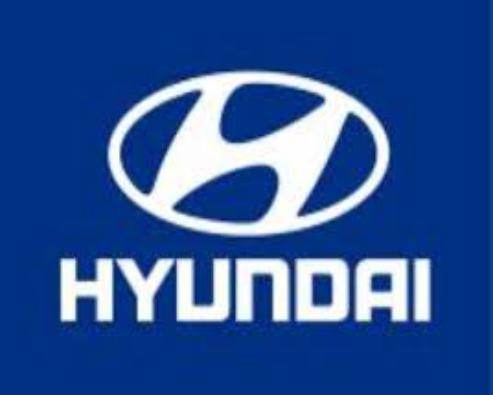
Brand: Hyundai-2
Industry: Transportation